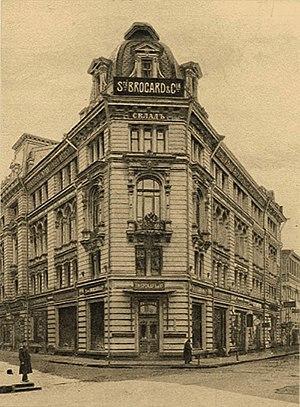
Henri Brocard, né à Paris le 23 juillet 1839 et mort à Cannes le 16 décembre 1900, est un parfumeur et collectionneur. Il fonde à Moscou la société Brocard & Cⁱᵉ, qui devient la première entreprise de parfumerie d'Europe au début du XXᵉ siècle. L'élaboration de parfums complexes et son initiation à la culture russe le portent assez naturellement sur le terrain artistique. Il constitue une large collection, comportant plusieurs milliers de tableaux, meubles, bronzes, et objets d'art. L'ensemble est regroupé en 1903 par sa veuve dans un musée privé, après avoir été exposé dans les derniers étages des grands magasins du Goum sur la Place Rouge.